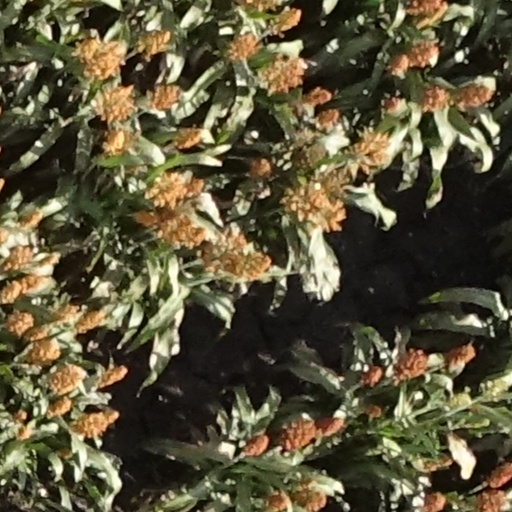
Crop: sorghum